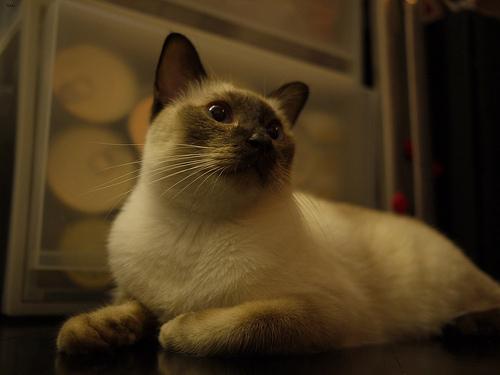
Breed: Siamese